John R. Davis Jr.

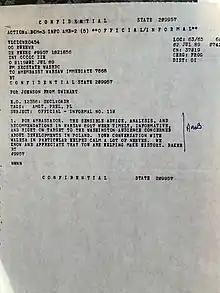
Cable from Secretary of State James Baker to Ambassador John R. Davis, Jr. July 2, 1989

On August 24, Tadeusz Mazowiecki, a long time Solidarity leader, was confirmed by the Sejm (the lower house of the Polish parliament) as prime minister and charged to create a government. With that, Poland peacefully ended nearly a half-century of communist rule and Solidarity became the first freely elected party in a communist country.